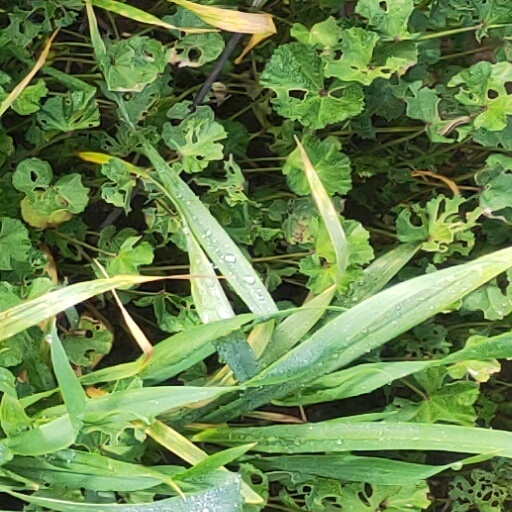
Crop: wheat